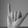
ASL letter: Y